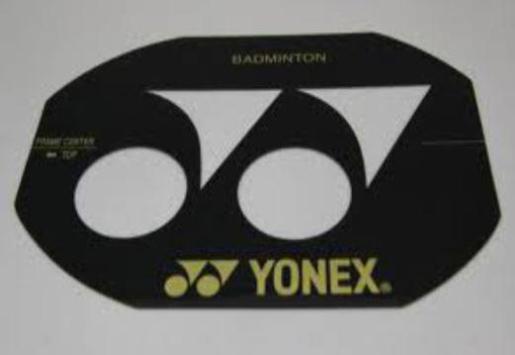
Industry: Sports